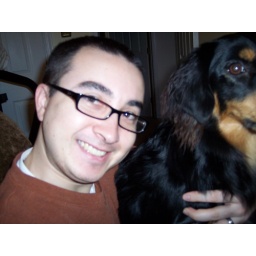
[February 2008] Abbey sitting in daddy's lap in the office chair... she likes to be the center of attention.